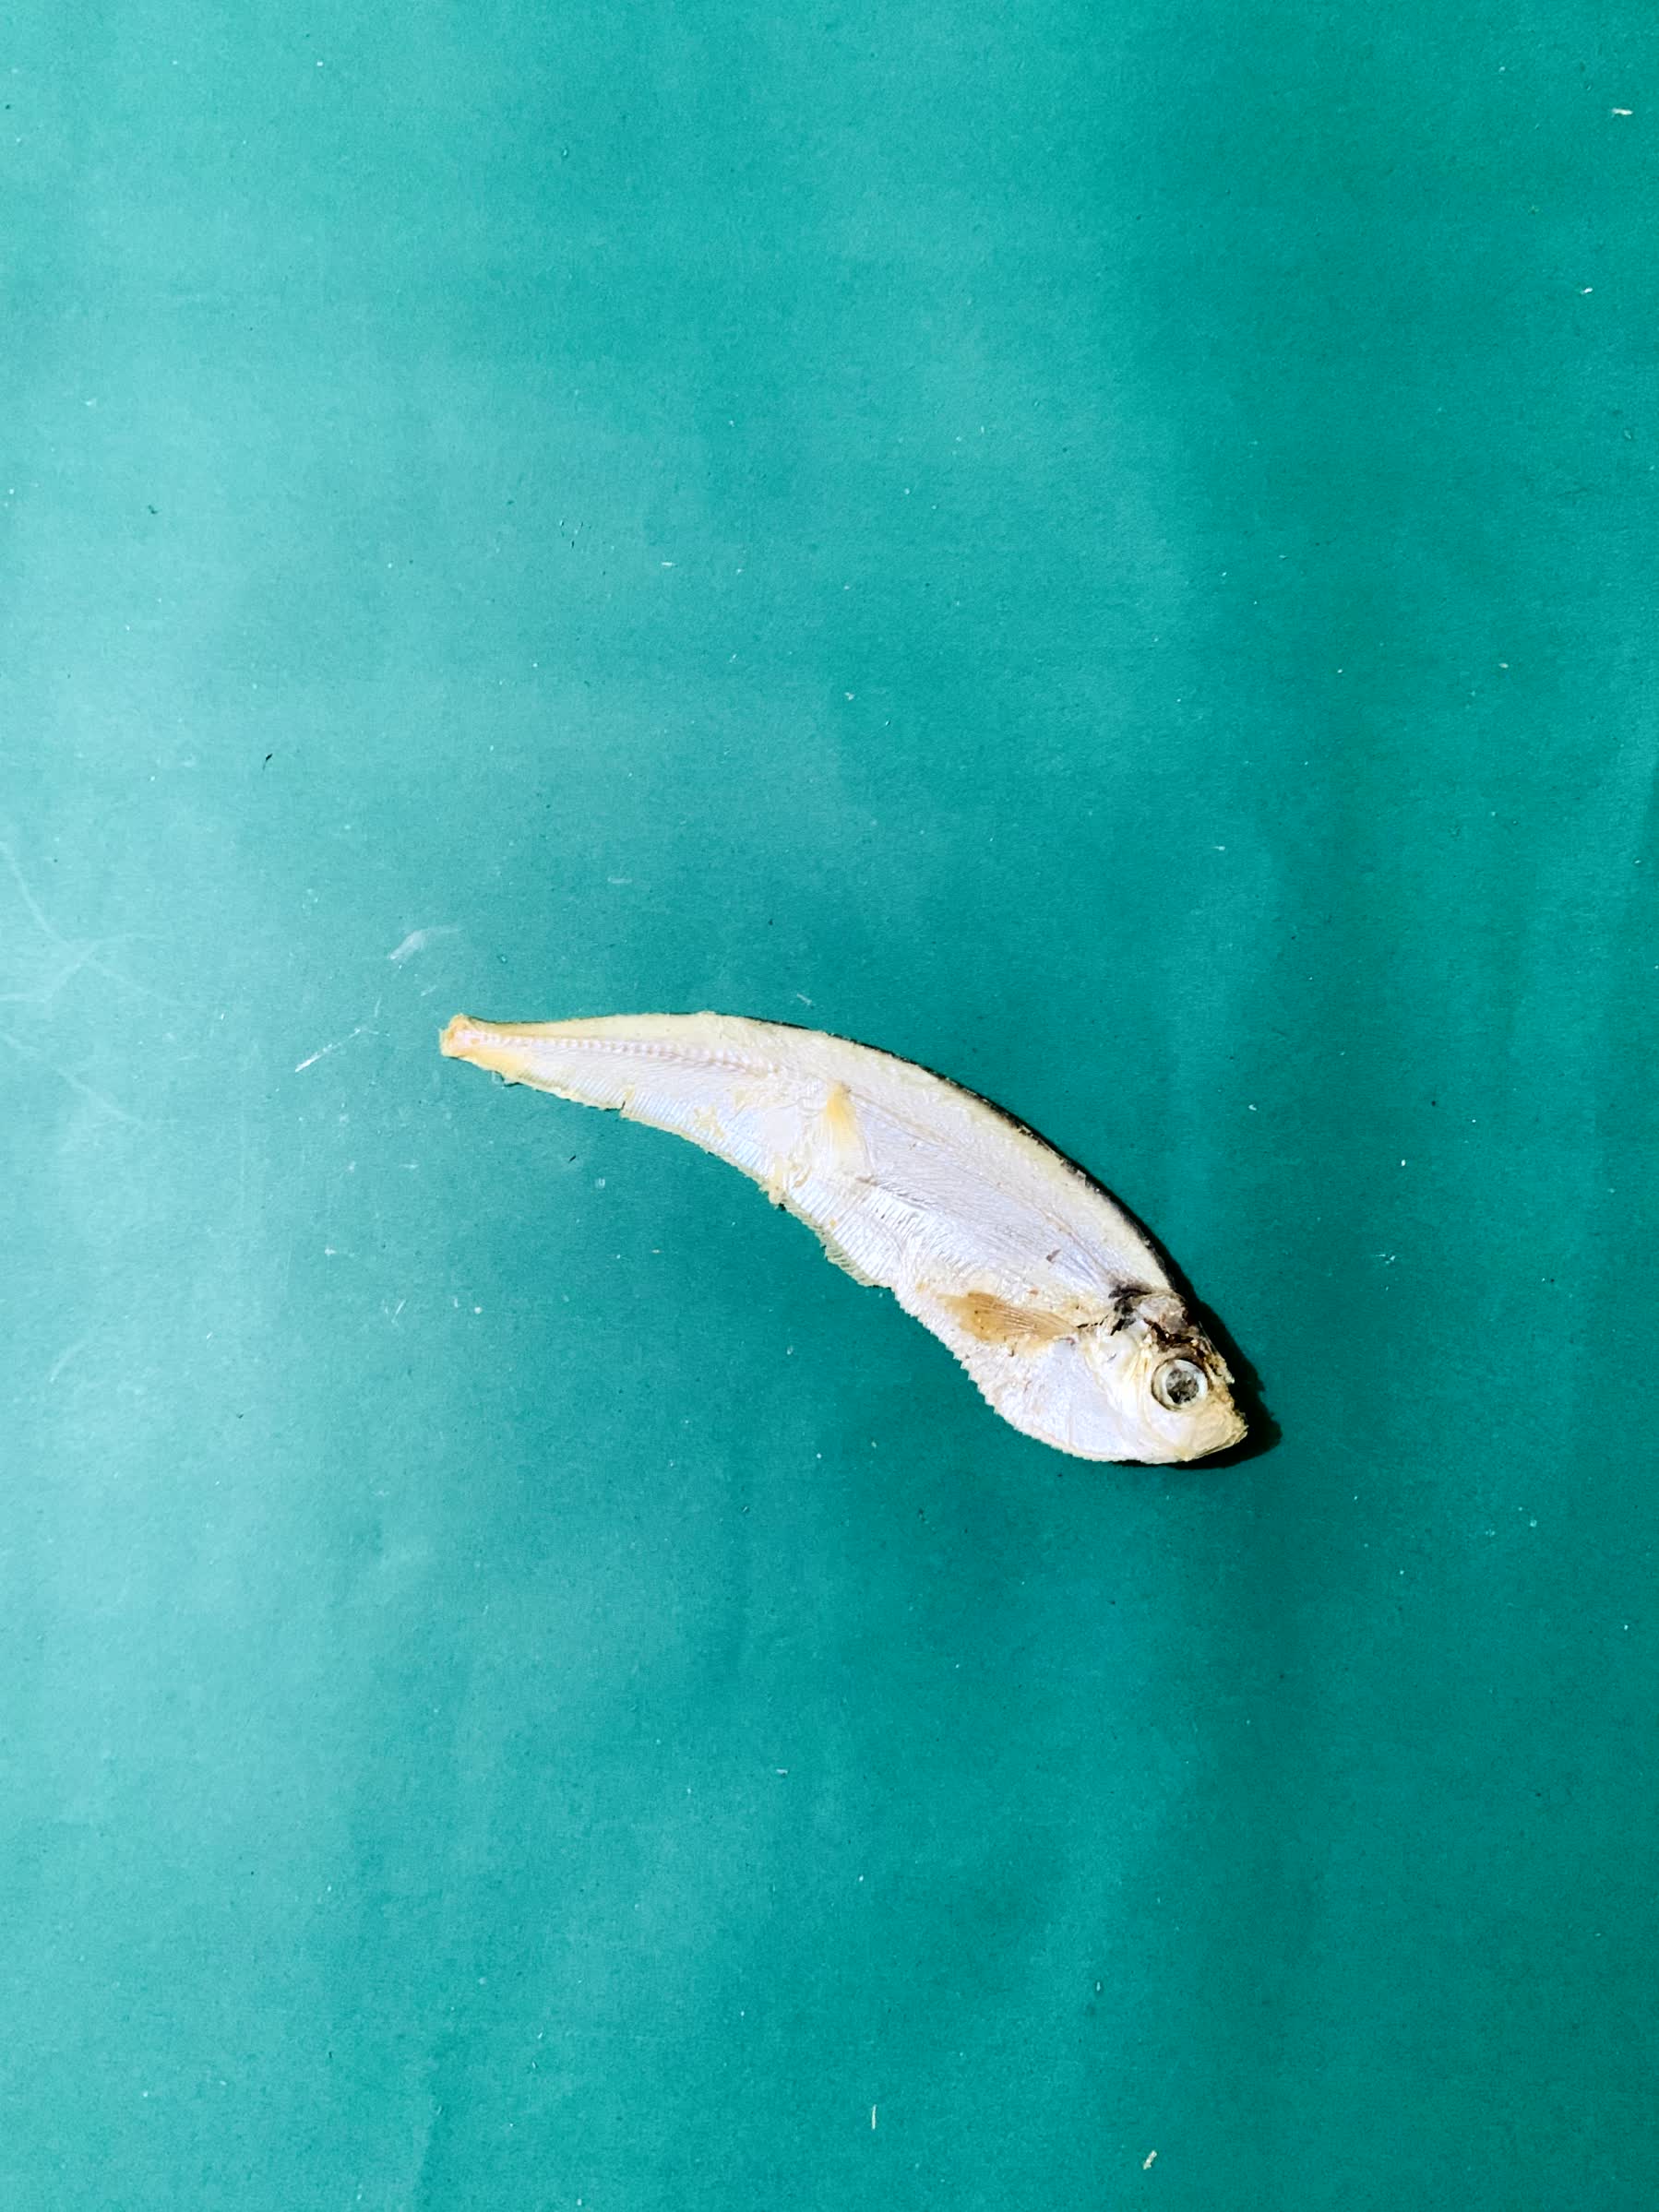
Species: Shukna Feuwa